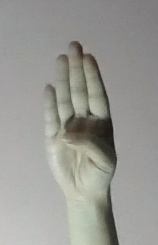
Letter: kaaf